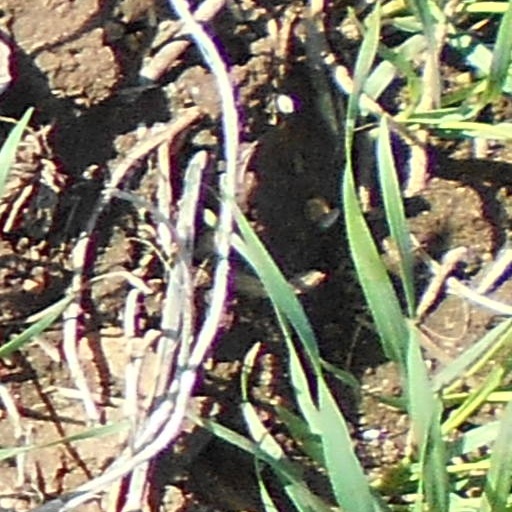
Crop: wheat